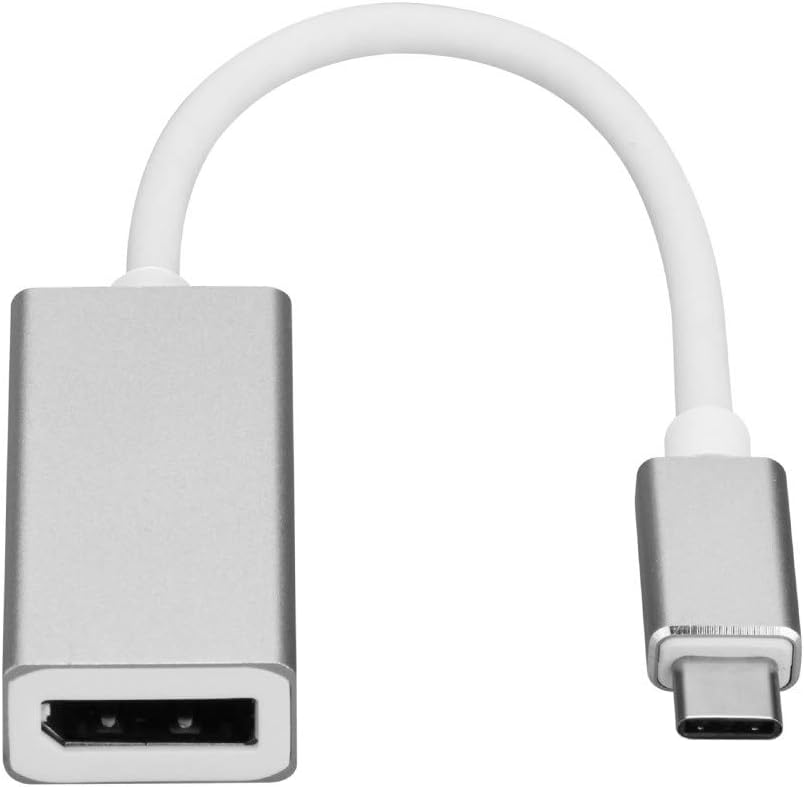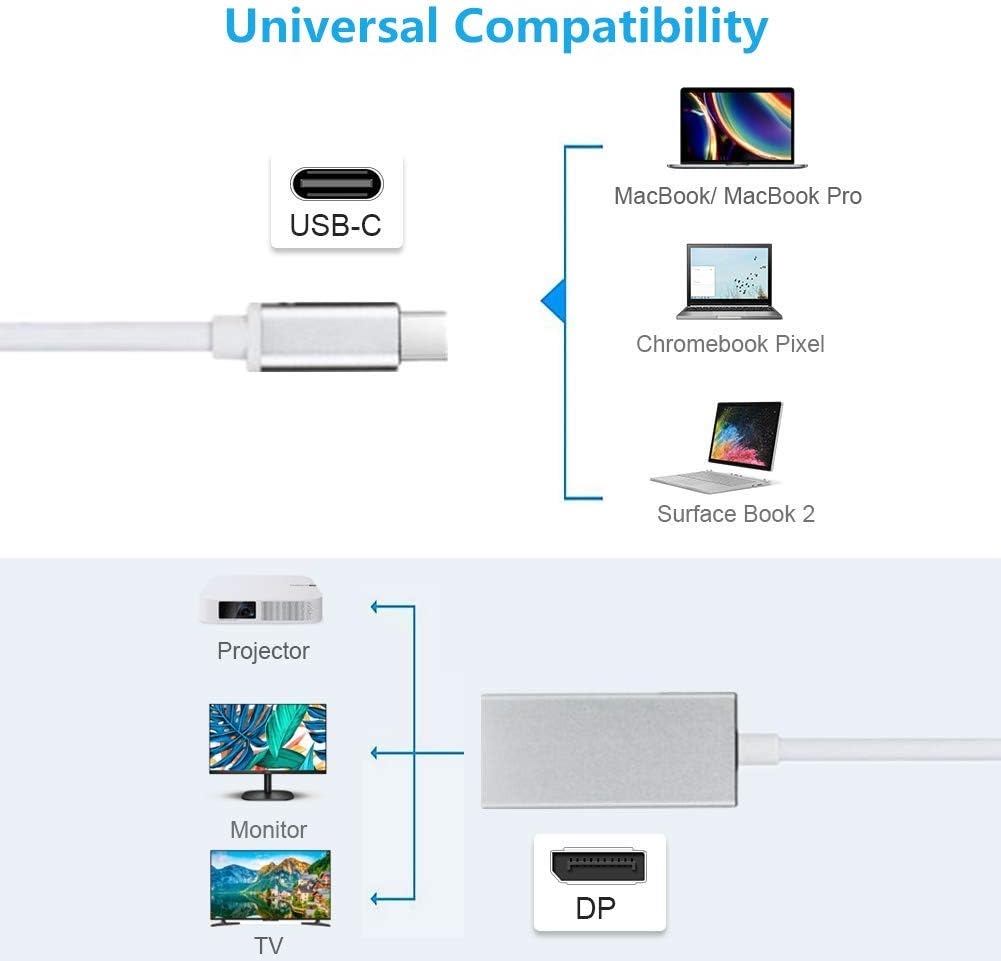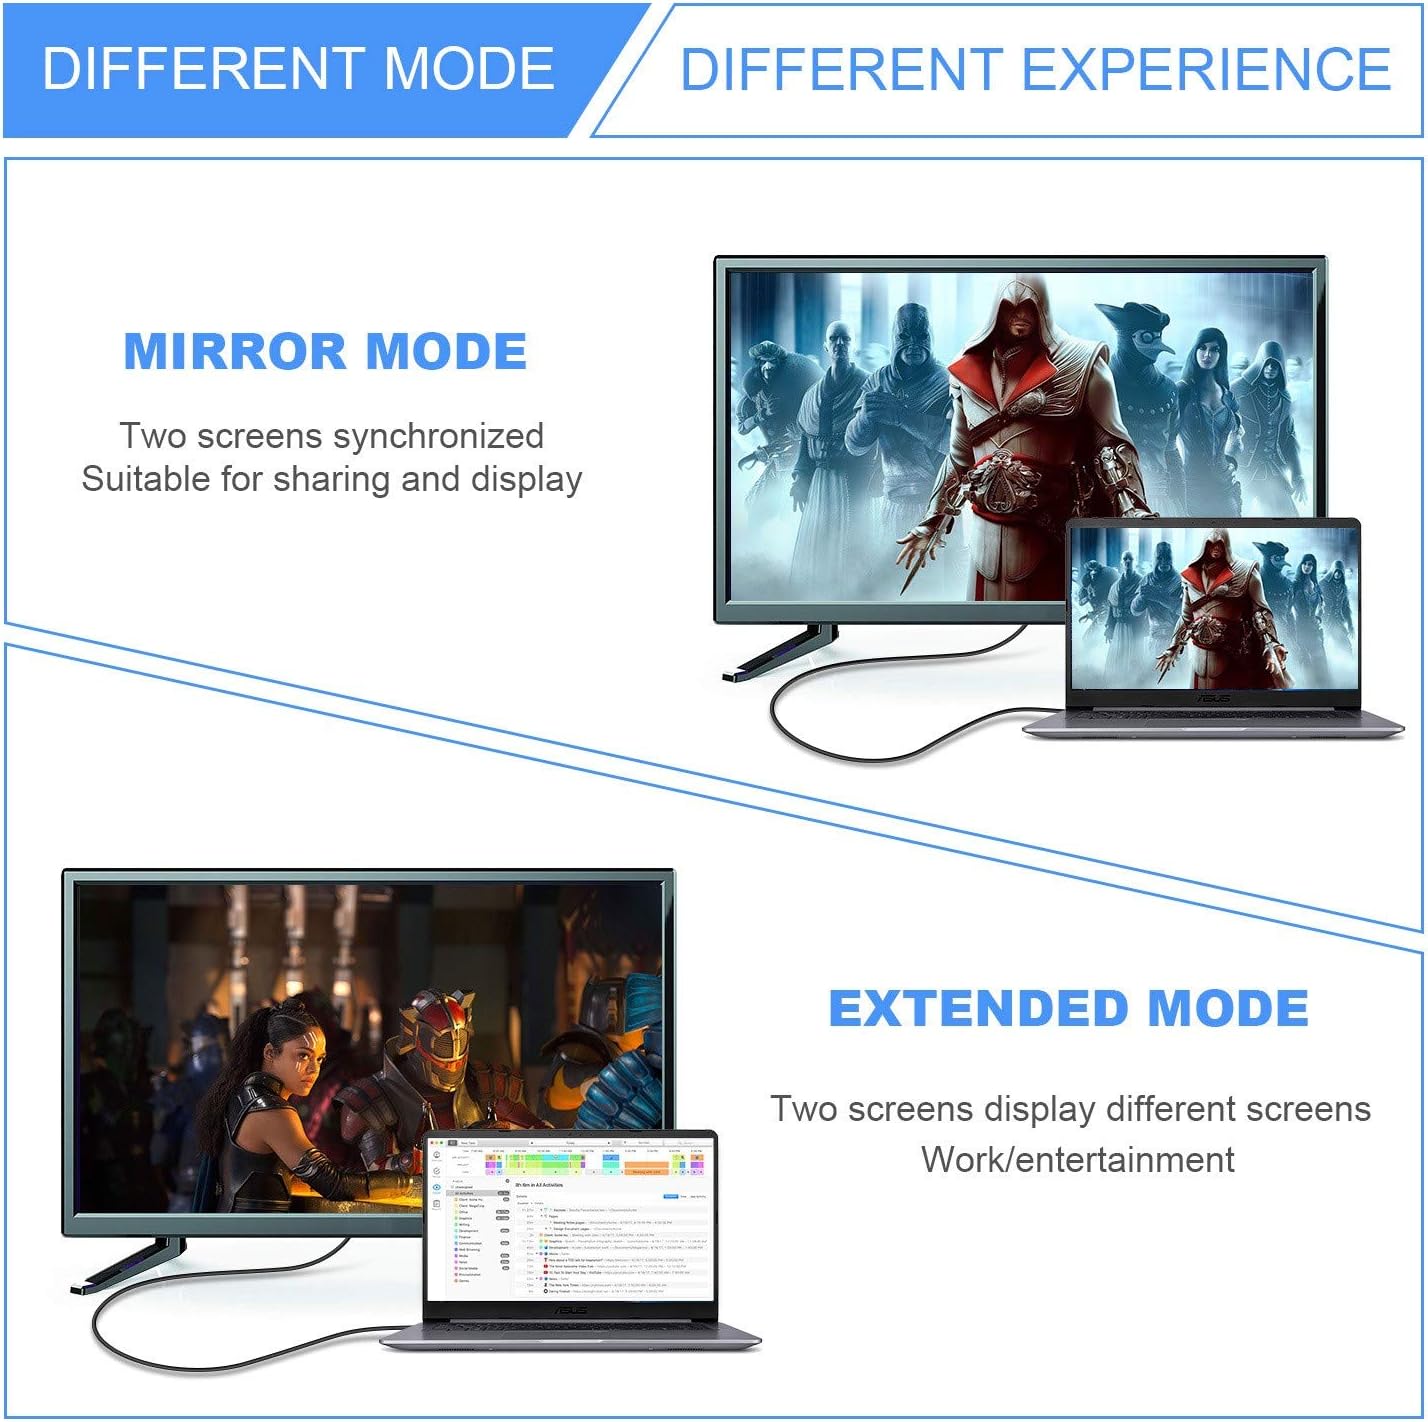
USB C to DisplayPort Adapter 4K 60Hz,Sharllen Thunderbolt 3 to Displayport Cable Compatible MacBook Pro 2019/2018,ipad pro 2018,Surface Book,Dell XPS,Sumsang Galaxy S20 Note 9 Dex,USB C to DP Adapter
Category: All Electronics
Brand: SHARLLEN Product Name: USB Type-C to Displayport Adapter Product description : 1. Input interface: using the latest USB3.1 Type-C interface 2.USB3.1 Type-C interface contains 24pin terminals, supporting forward and reverse insertion and removal 3. Data transfer rate can reach USB 3.1 10Gbps 4. Ultra-thin design, mini size 5. Output interface: external HD HDMI device such as: display projector TV with HD interface device What you get: 1*USB C to DisplayPort Adapter 4K 60Hz 1*Retail Box 1 x User Manual You can enjoy perfect replacements or refund without condition in one year. Your satisfaction with products is our responsibility. Warm tips: 1. This adapter is compatible with the laptop only, Will not be compatible with Smartphones, Tablets or Tablet PCs. 2. Your laptop should support "DisplayPort Alternate Mode" (Alt Mode) via USB-C. 3. If the product does not work, please connect the adapter to your devices first, restart your devices. 4. Remembering Warm: For some compatible devices, this may take a few seconds for the data to synchronize from the computer with the monitor, so please be patient. 5.No connect any other adapters / converters (such as  DisplayPort to DP / HDMI / VGA / DV) for this USB-C to DisplayPort adapter for a second signal converter, we can not guarantee it works well. 6. This USB C to DP Adapter is NOT compatible with the Monitor Radius interface. It can only be used for  DisplayPort to DisplayPort cable to connect the monitor. It can not be used for DisplayPort to DisplayPort cable / adapter,  DisplayPort to HDM cable / adapter, DisplayPort to dvi / adapter or DisplayPort adapter to VGA cable / adapter to connect the monitor.
Features: 4K HDR Display Port to USB C adapter :CableCreation USB C to DP adapter support resolution up to 4K(3840x2160),delivering a clear image and authentic audio with a swift 60HZ refresh rates.Please note that 12" MacBook 2015 ONLY supports up to 4K@30Hz. Support Netflix, YouTube, Amazon Prime, Hulu. This DP adapter enable Mirror or Extend your laptop display to external display. You can add 2 external monitor with two of this USB C to DP Adapter enjoy different images. | Plug and Play:This USBC to DP adapter can plug and play, compact and portable, easy to carry and use, convenient for storage in your laptop bag when traveling.No external power and driver required,simultaneous transmission of video and audio provides you a better audio-visual experience.(Usb C to Displayport Supports Windows 10/8/7 / XP / Vista, Mac OS X, Linux) | Extend & Mirror Screen, Online Education Helper:This USB C to DisplayPort Adapter expand larger workspace when you work at home. This USB C to DP adapter is design to streaming the screen of laptop, tablet, PC, Cellphone to larger screen like HDTV, projector, monitor. It is a good choice for online education, data analysis, HOME OFFICE. | Super Compatibility:Works with Thunderbolt 3 compatible computers with DisplayPort Alternate Mode, such as 2018/2017/2016 MacBook Pro, 2017 iMac, 2016 MacBook Pro, Surface book 2, Google Chromebook,HTC U11, Pixel book,Dell XPS 15/ XPS 13,HP Envy 13,Galaxy Book, Chromebook, Chromebook Pixel, Intel NUC,Pixel slat, and many others .(*Note: not for tablets and smartphones except Samsung galaxy S8/S9+Note 9/Note 8,LGG5.HuaWei MATE10,MATE10 PRO,P20,P20 PRO) | What you get: You will get 1 x USB C to Display Port Adapter support 4K@60Hz.You can enjoy perfect replacements or refund without condition in one year. Your satisfaction with products is our responsibility.(Please kindly come to us if you have any question, and our team will respond to you within 24H.）